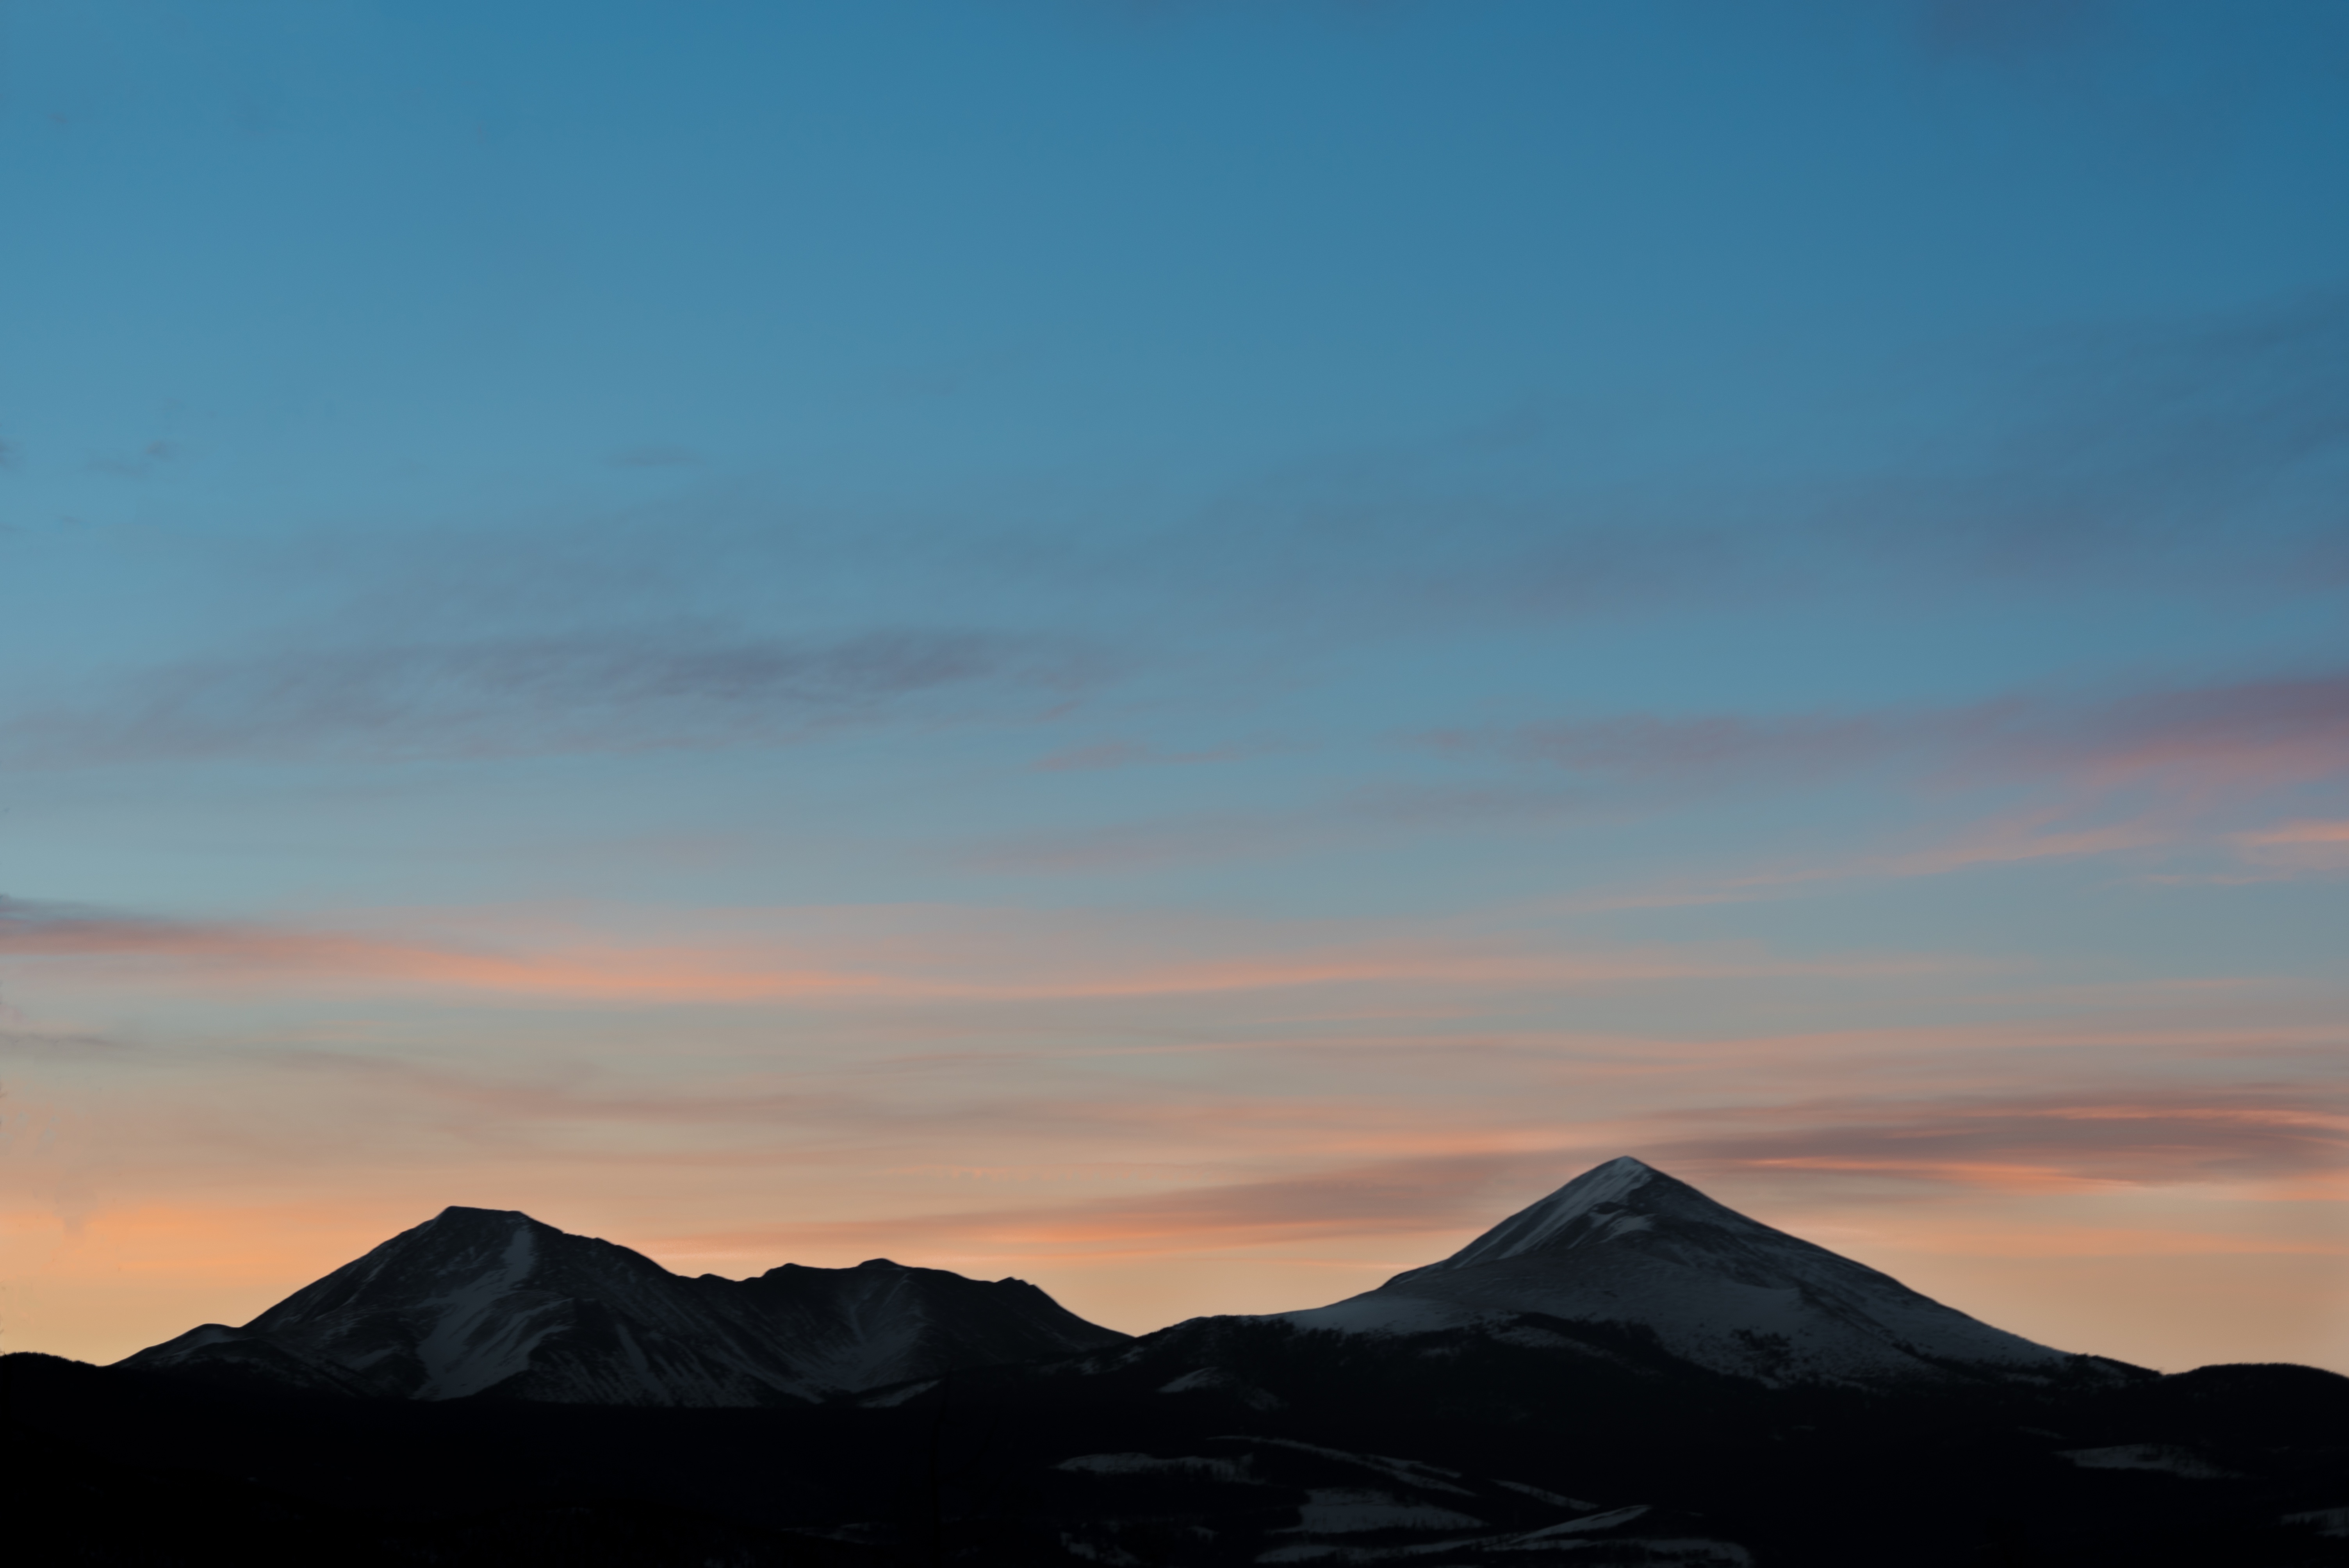
landscape, horizon, mountain, cloud, sky, sunrise, sunset, sunlight, morning, hill, dawn, mountain range, dusk, evening, plateau, landform, geographical feature, atmospheric phenomenon, mountainous landforms